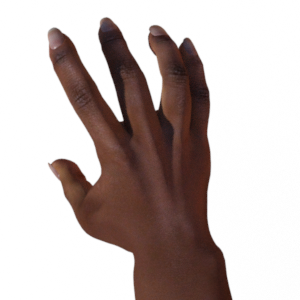
Label: paper